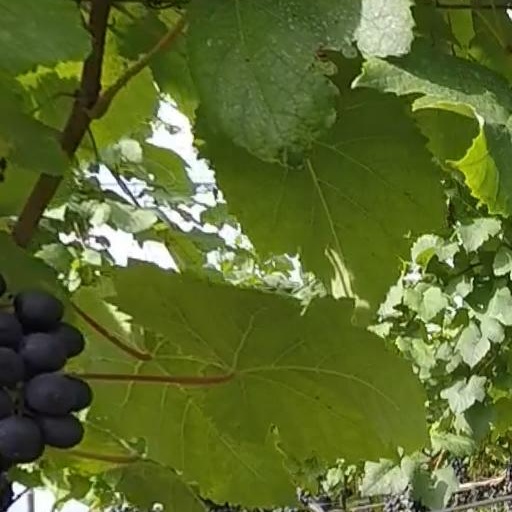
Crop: grape